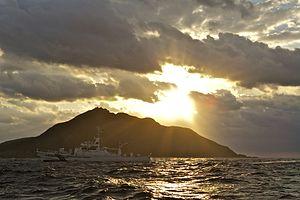
Shinzō Abe, né le 21 septembre 1954 à Nagato, est un homme d'État japonais. Il est Premier ministre du Japon du 26 septembre 2006 au 26 septembre 2007 et depuis le 26 décembre 2012.